Republic of Artsakh

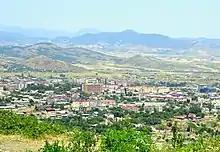
General view of the capital Stepanakert in 2015

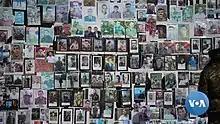
Wall with images of fallen Armenian soldiers during the Second Nagorno-Karabakh War

According to scholars, inscriptions dating to the Urartian period mention the region under a variety of names: "Ardakh", "Urdekhe", and "Atakhuni". In his "Geography", the classical historian Strabo refers to an Armenian region which he calls "Orchistene", which is believed by some to be a Greek version of the old name of Artsakh.